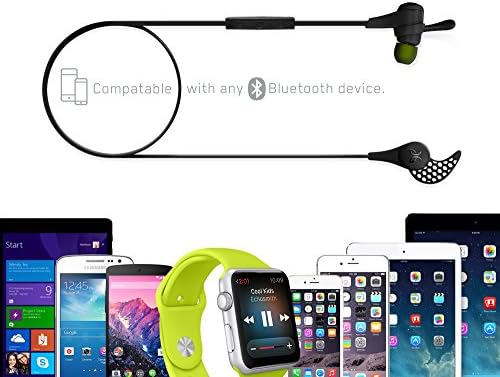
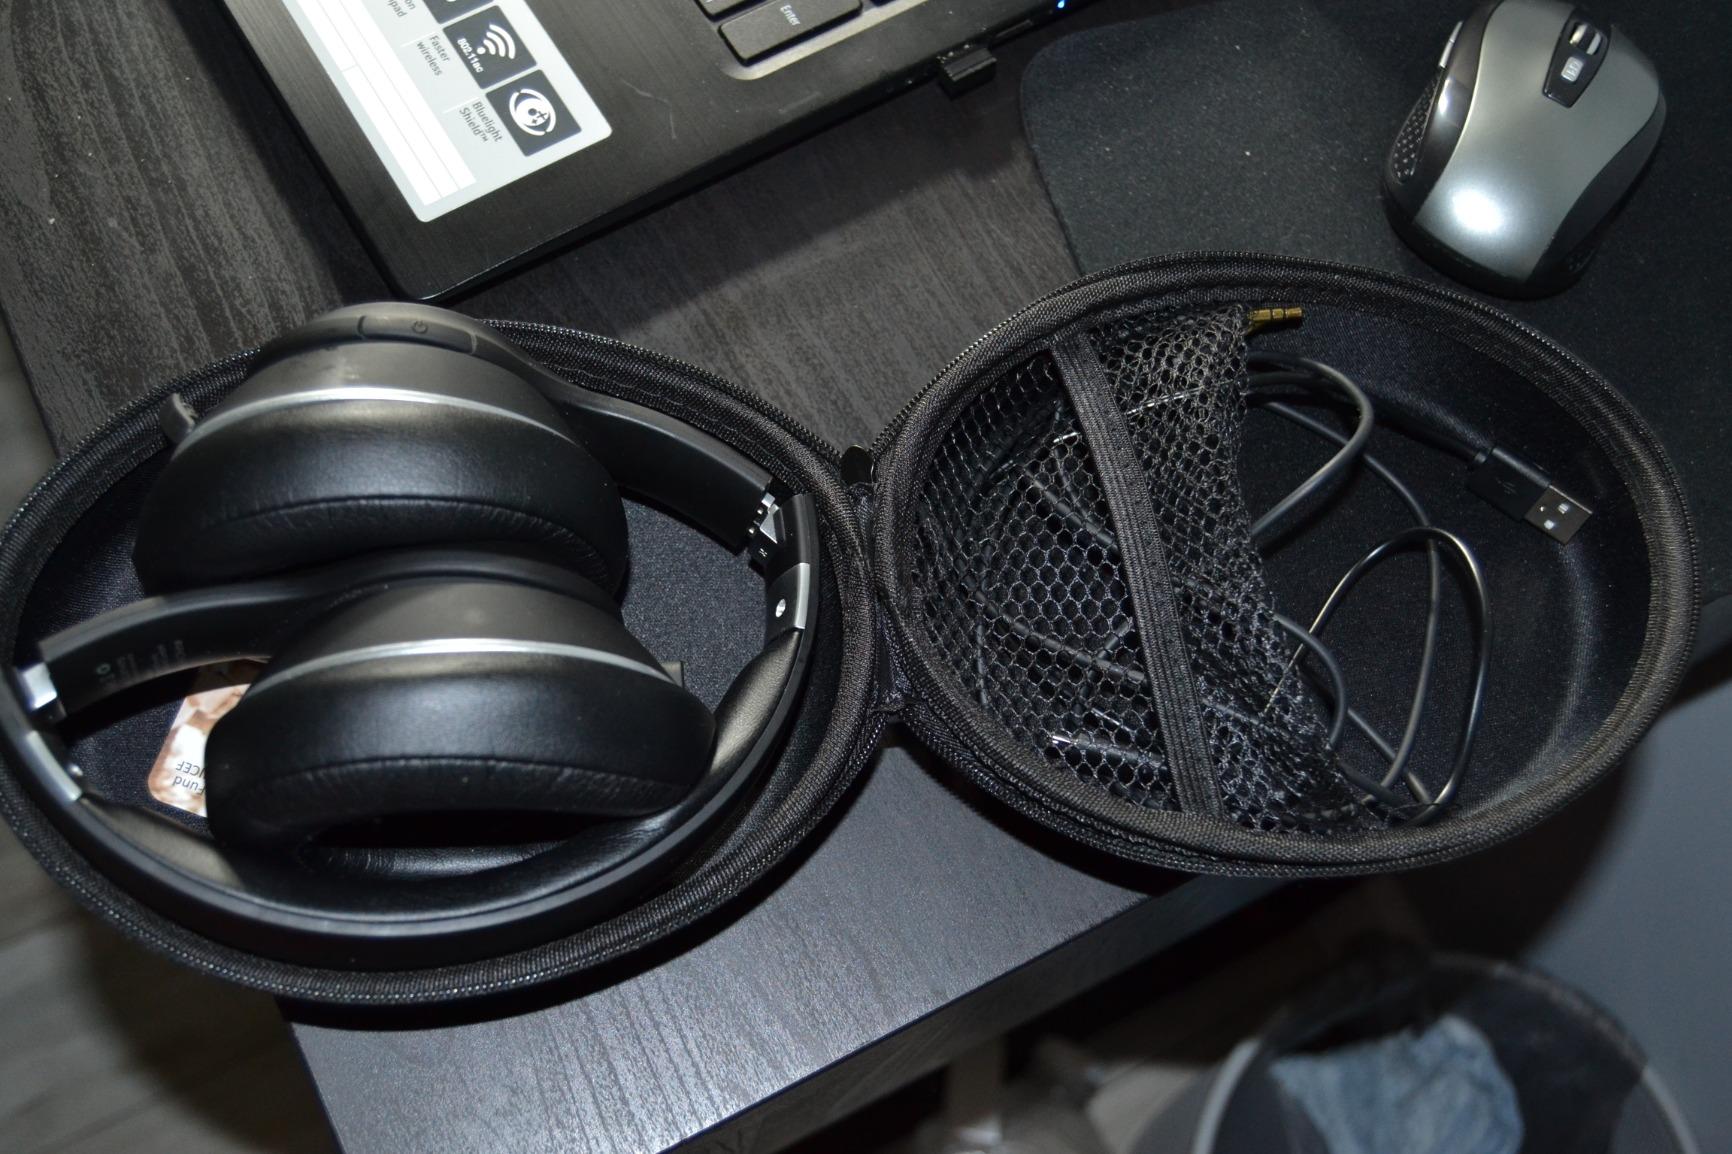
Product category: headphones
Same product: no